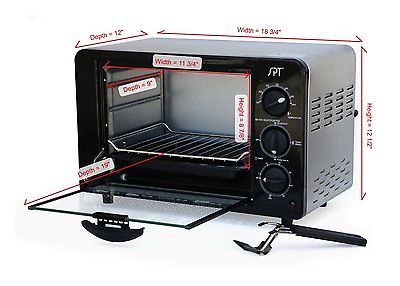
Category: toaster